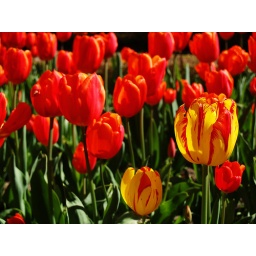
taken in the botanical gardens, Madrid. rogue tulips in a bed of red ones